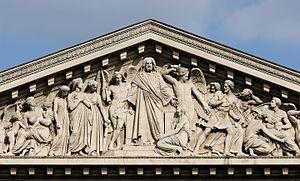
Le Jugement dernier (détail) par Philippe Joseph Henri Lemaire (dit Henri Lemaire) (1833). Fronton de la Madeleine, VIIIe arrondissement de Paris.
Le Christ en gloire est un sujet particulier de l'iconographie chrétienne. Il a pour objet la représentation eschatologique du Christ dans son corps de gloire nimbé de lumière, lors de la seconde parousie à la fin des temps après le jugement dernier. Ce thème du Christ glorieux au-delà du monde terrestre s'oppose aux autres scènes de la vie terrestre de Jésus par un traitement non réaliste d'une figure hiératique codifiée, rejoignant les représentations de l'Ascension ou de la Transfiguration. Le Christ est représenté de face, barbu, cheveux longs, traits figés, entouré d'un nimbe crucifère souvent dans un cercle ou une mandorle, seul ou entouré de différents motifs.
Henri Lemaire, né le 8 janvier 1798 à Valenciennes et mort le 2 août 1880 à Paris, est un sculpteur et homme politique français.